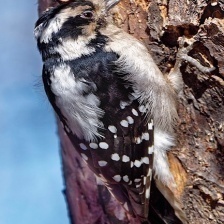
Species: DOWNY WOODPECKER
Scientific name: PICOIDES PUBESCENS